59th Tony Awards

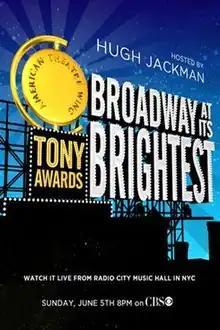
Official poster for the 59th annual Tony Awards

The 59th Annual Tony Awards ceremony was held on June 5, 2005 at Radio City Music Hall and broadcast by CBS television. Hugh Jackman hosted for the third time in a row.